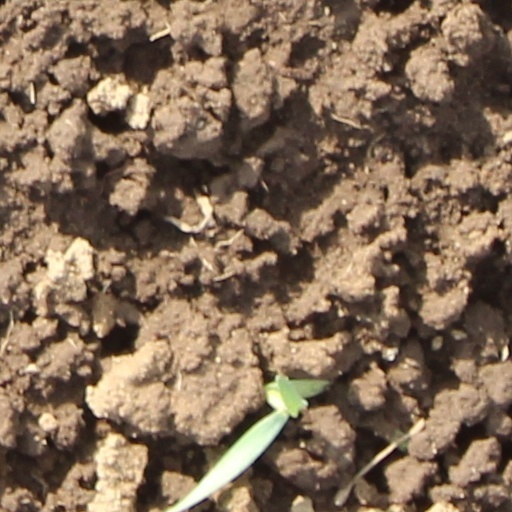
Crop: wheat